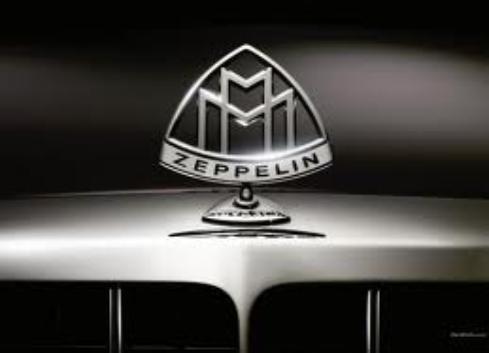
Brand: maybach-2
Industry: Transportation